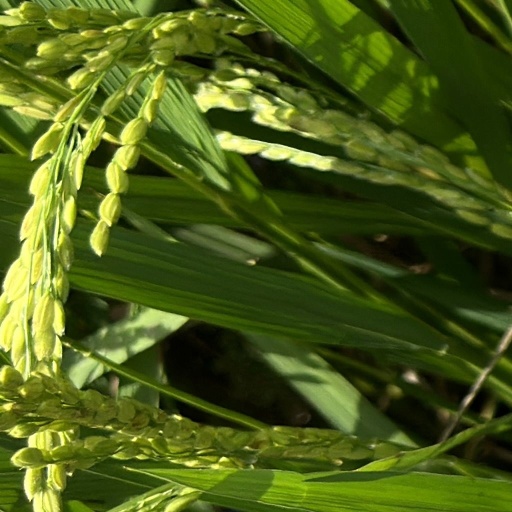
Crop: rice